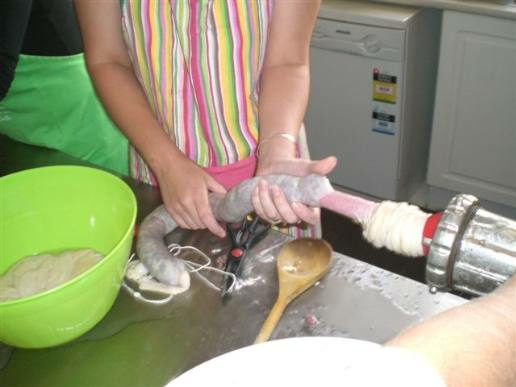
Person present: No